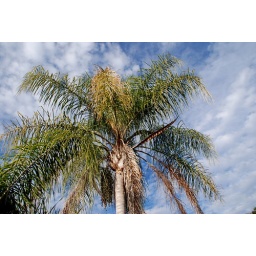
Palm tree against puffy white sky